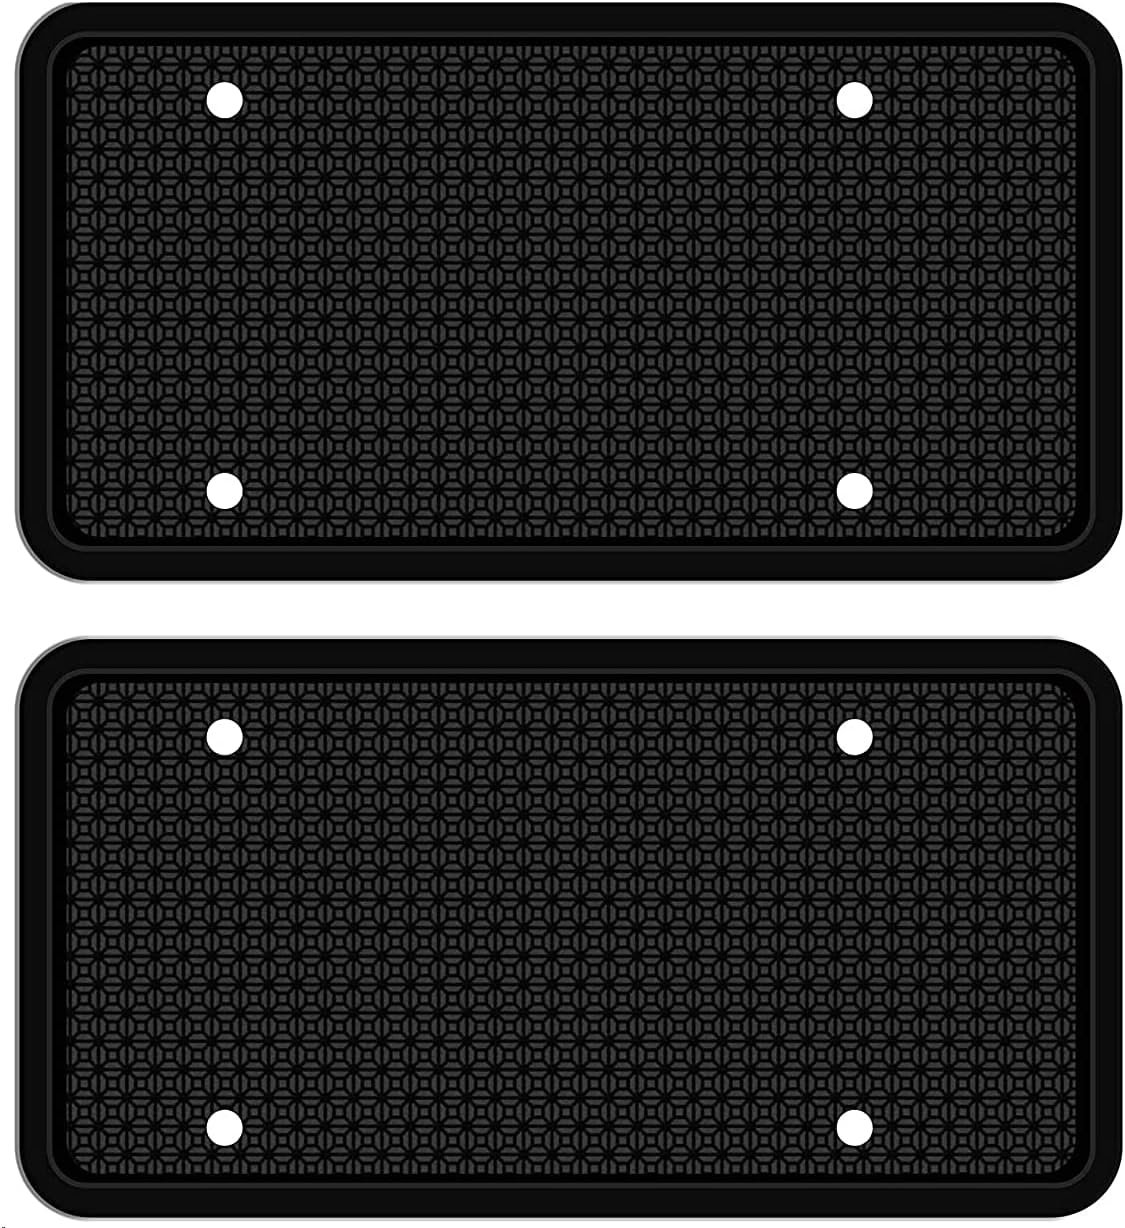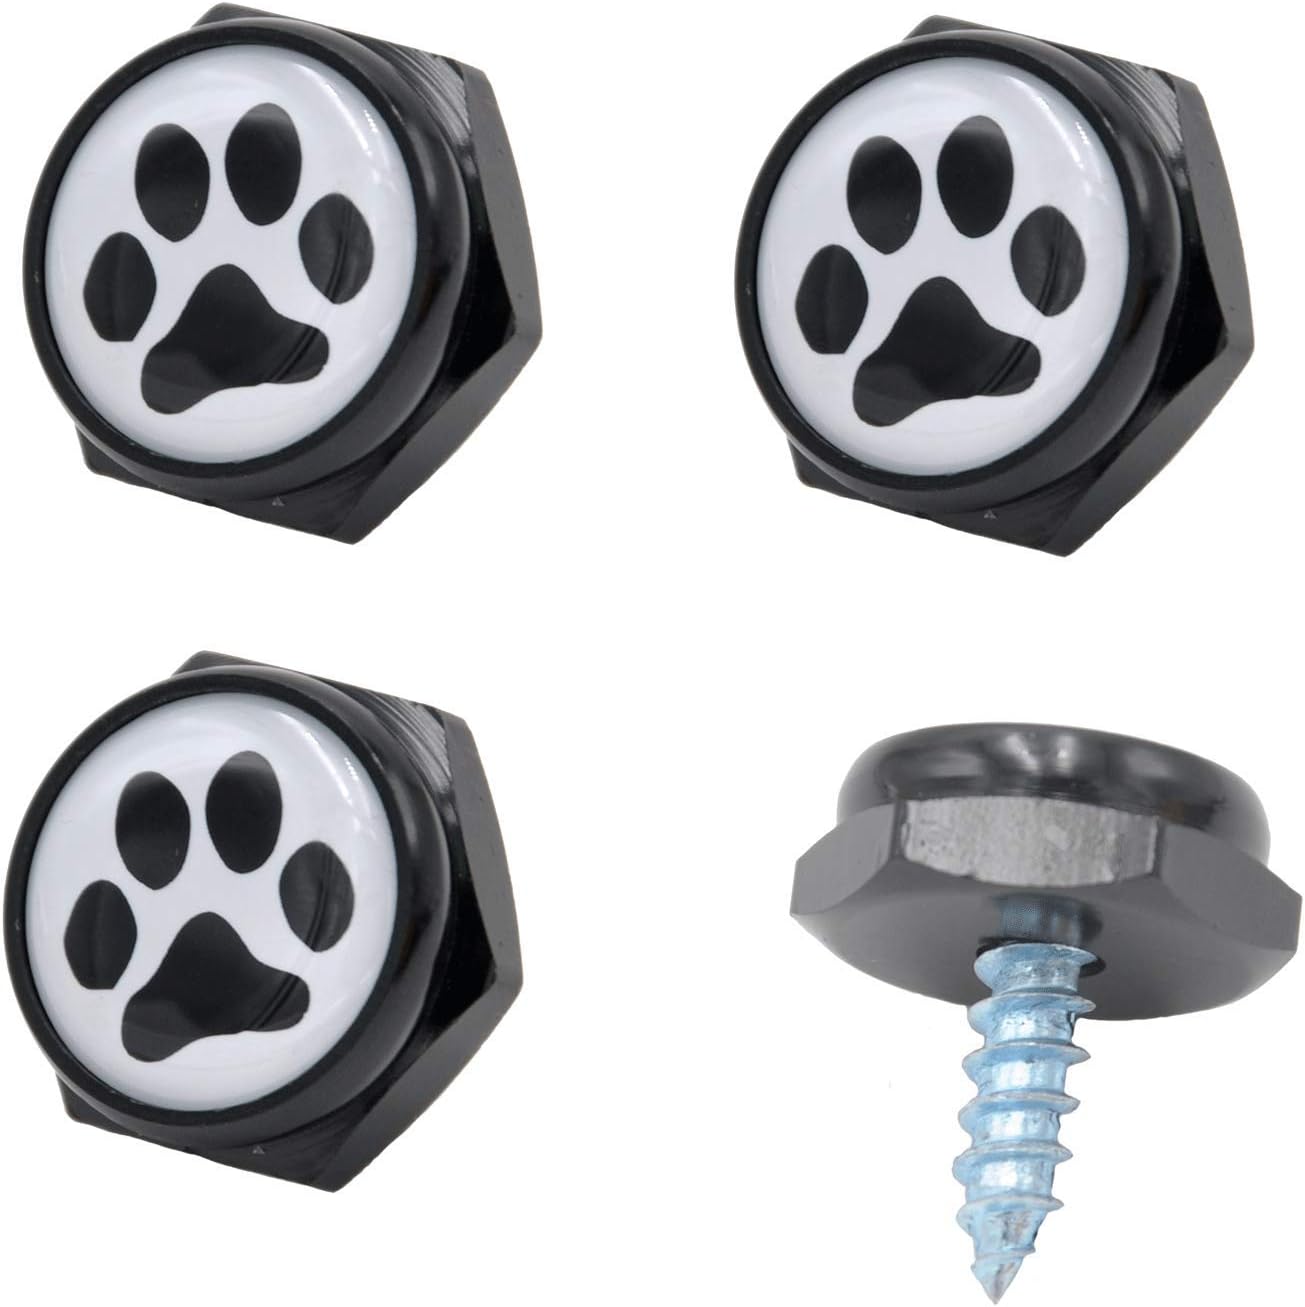
Cutequeen 2Pack Black Universal US Car Silicone License Plate Frames Cover Weather-Proof,Rust-Proof,Rattle-Proof
Category: Automotive
1) 100% Brand New  2) Best Quality. 3) Material: Chrome metal material  4) Colors: black 5) Quantity: One Set ( 4pcs ).with a gift box  6) Fits on all Car; Truck models.
Features: 2Pack Black Universal US Car silicone License Plate Frames Cover Weather-Proof,Rust-Proof,Rattle-Proof | 4pack License plate screw paw print | Ornaments | Protect License Plate Frame | Fit all